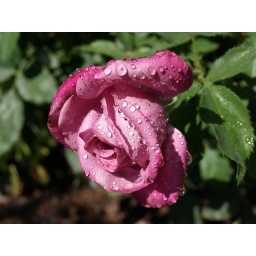
Purple roses in memory of my cat, Ashley. This rose bush is blooming like crazy!